Mexicali

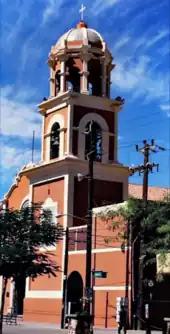
The Cathedral of Our Lady of Guadalupe began construction in 1918

The Spanish arrived in the area after crossing the Sonoran Desert's "Camino del Diablo" or Devil's Road. This led to the evangelization of the area by Catholic missionaries and also to the reduction of native populations in the region. Nowadays, indigenous Cocopah people still inhabit a small government-protected corner of the Colorado River delta near the junction of the Hardy and the Colorado. The Cocopah mostly work on agricultural ejidos or fishing.